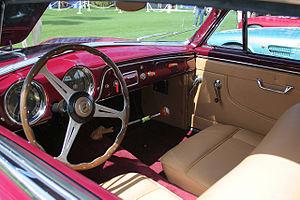
La Maserati A6 est la première série de voiture Grand tourisme du constructeur automobile italien Maserati, produite à 139 exemplaires entre 1947 et 1956.